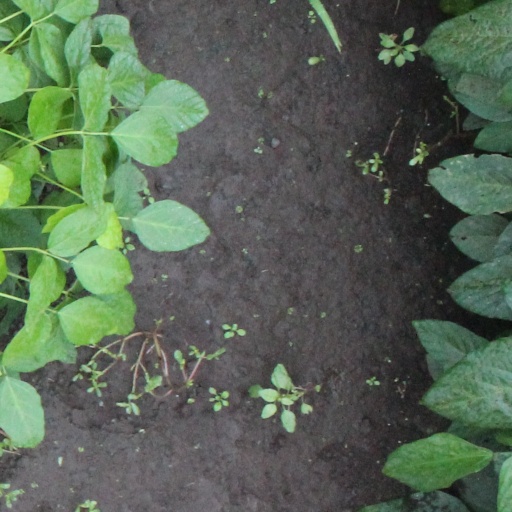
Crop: soybean